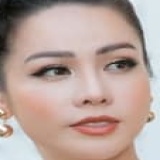
ca sĩ Nhật Kim Anh